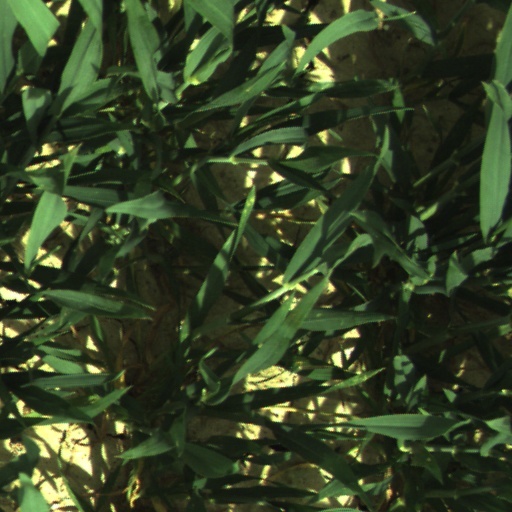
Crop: wheat